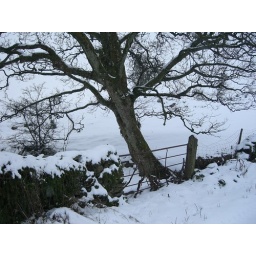
lambrigg near colin's field house